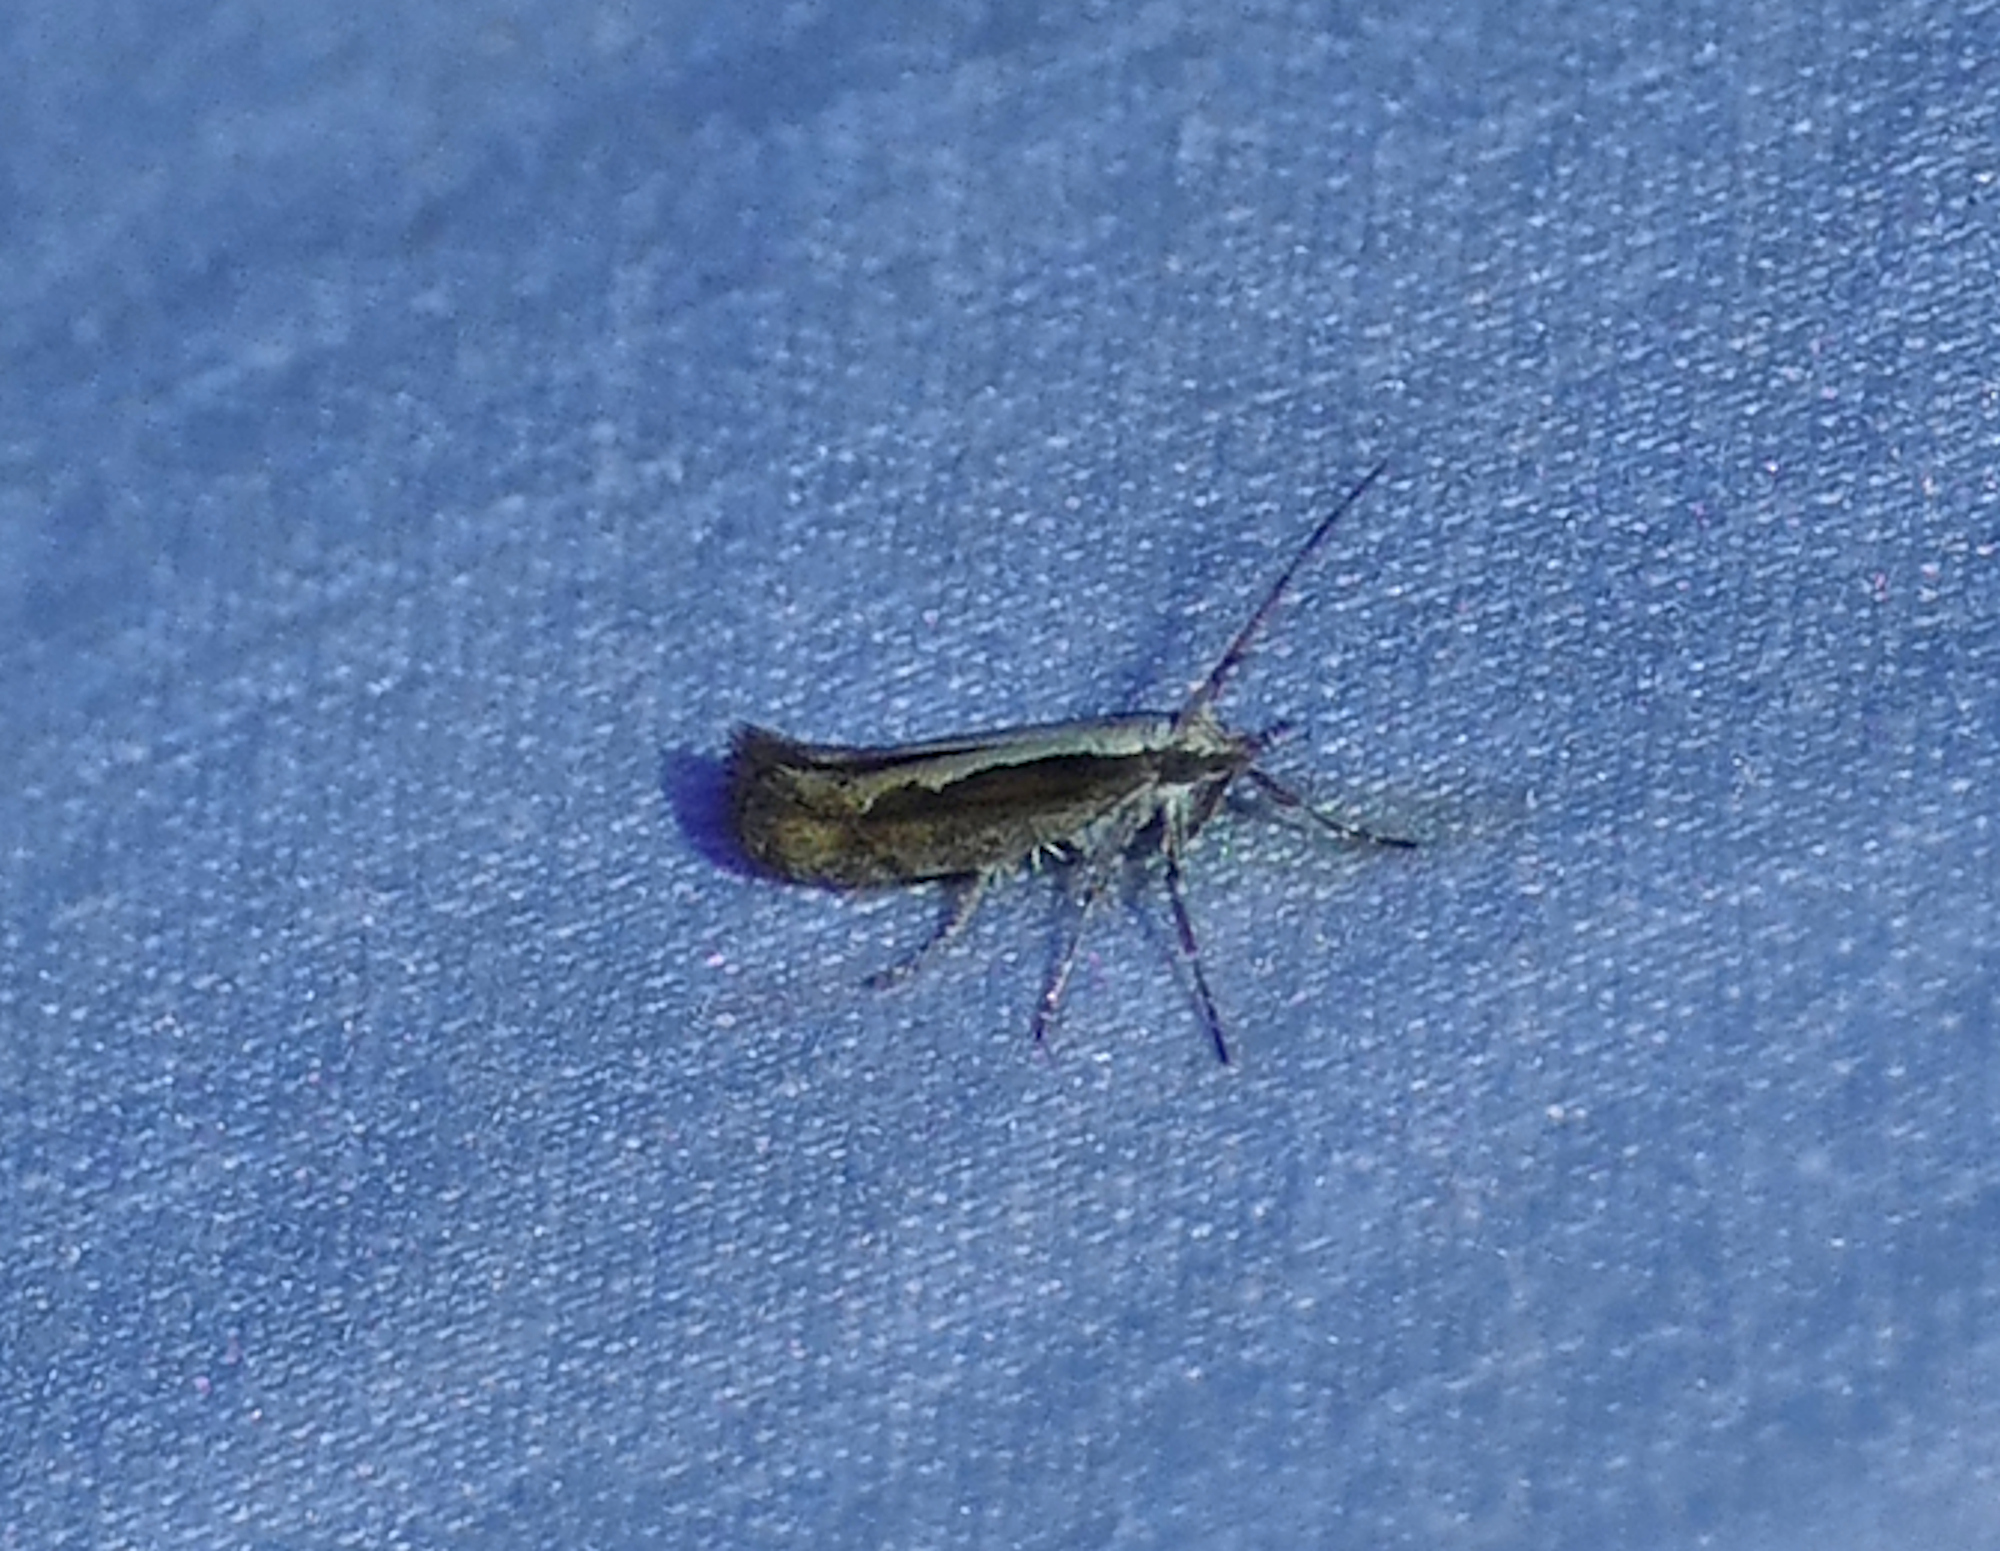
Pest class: diamondback_moth